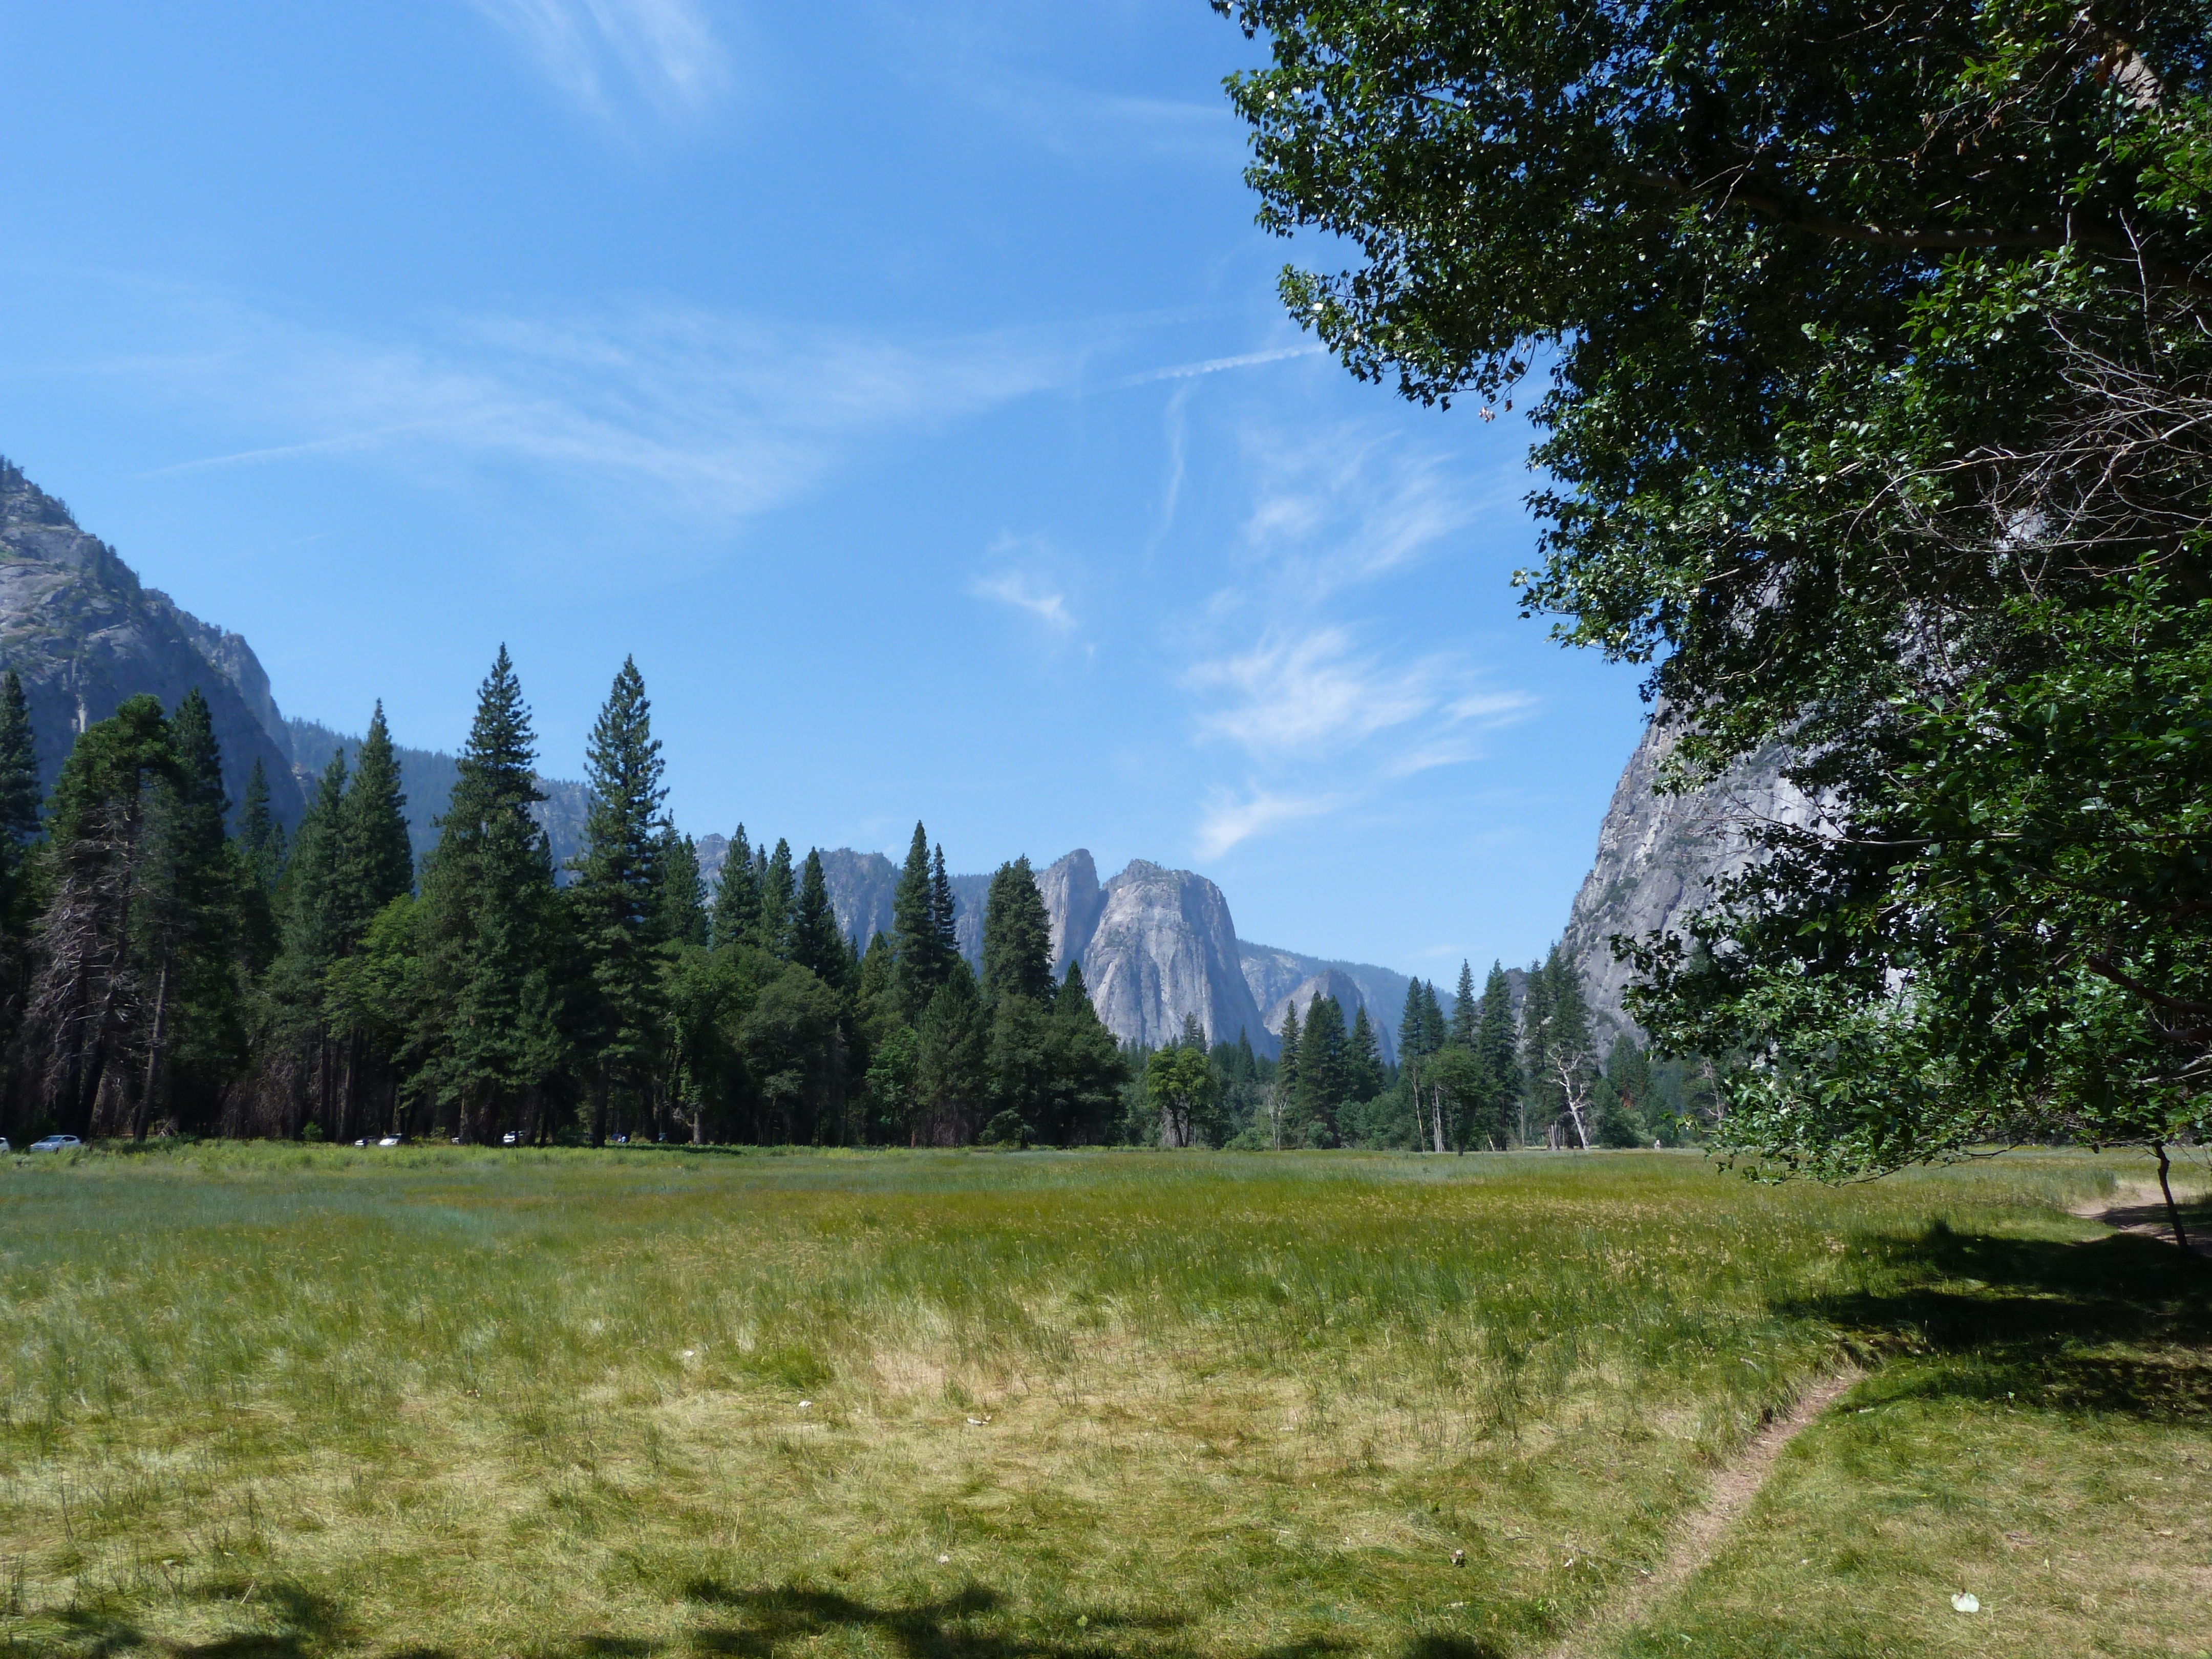
landscape, tree, nature, forest, grass, wilderness, mountain, trail, meadow, hill, valley, mountain range, yosemite, park, usa, national park, california, ridge, plateau, woodland, habitat, ecosystem, biome, natural environment, geographical feature, mountainous landforms